Abaiang Airport

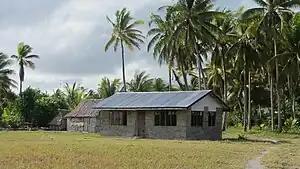
Airport building

Abaiang Airport is the airport serving Abaiang, Kiribati. It is located on Abaiang Island, between the villages of Tabwiroa (north) and Tuarabu (south).